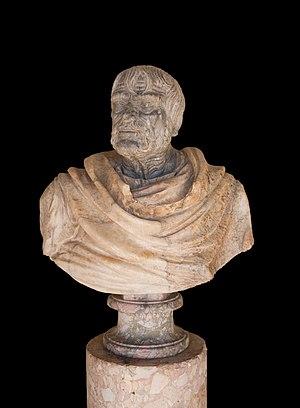
Buste de Sénèque (Lucius Annaeus Seneca), marbre, Italie, XVIIIème siècle. Château de Hautefort, Dordogne.